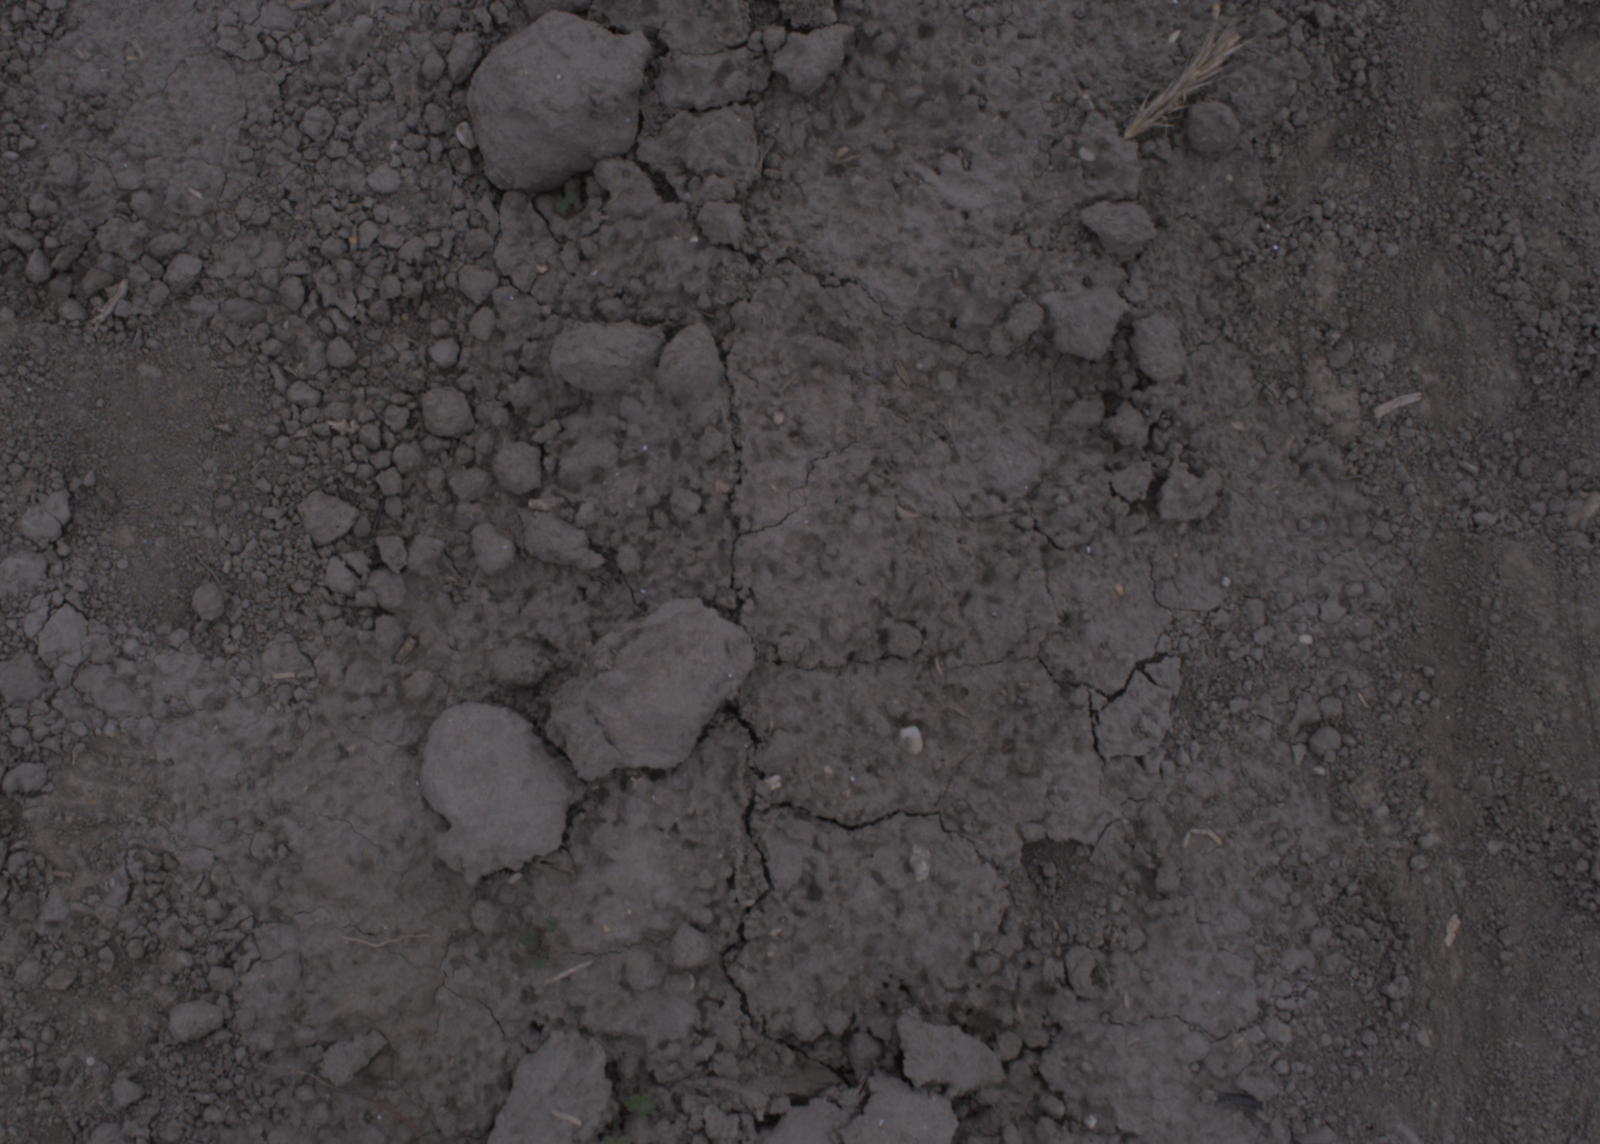
Capture date: 17.08.2020 10:06:16
Weather: cloudy
Wind: light
Seeding date: 21.07.2020
Plant canopy height (mm): 910